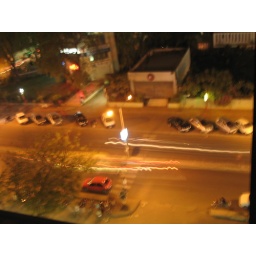
This pics are taken form my office window located near Associate Petrol Pump